May Thirtieth Movement Monument

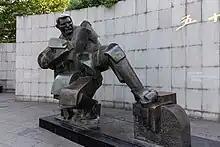
Part of the monument

The steel sculpture was installed just south of Nanjing Road in the 1990s. It depicts a flame and the two characters for 五 and 卅. Behind the sculpture is a bas relief explaining, in Chinese, the events that took place in 1925.